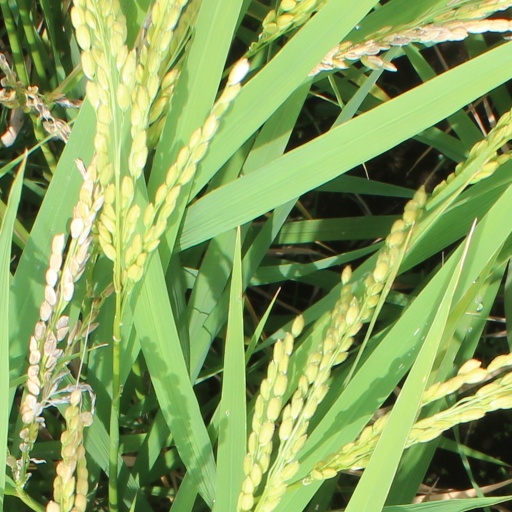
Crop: rice